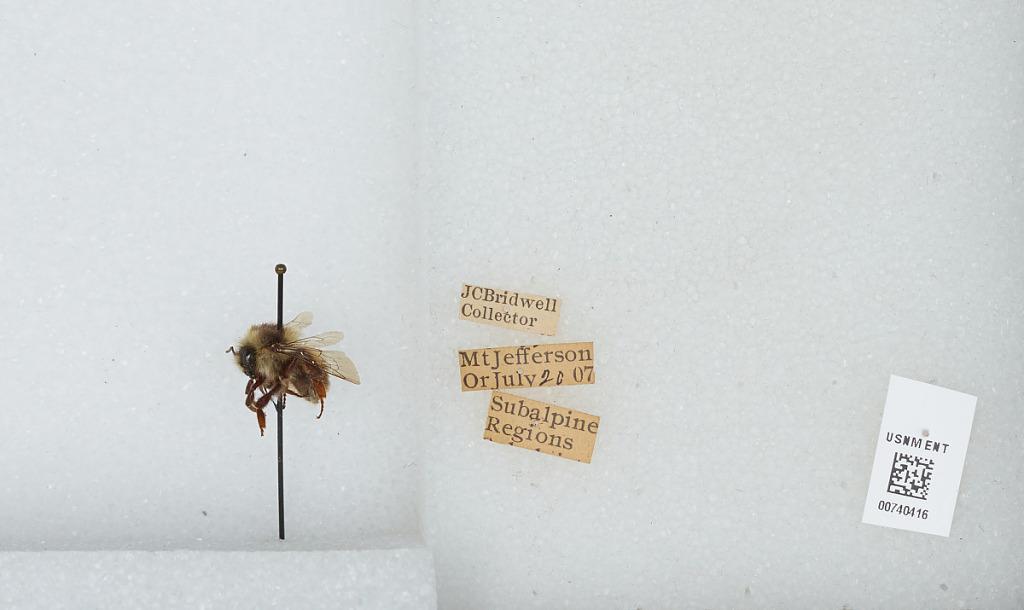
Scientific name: Bombus (Pyrobombus) bifarius Cresson
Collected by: J. Bridwell
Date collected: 1907-7-20
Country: United States
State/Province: Oregon
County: Linn
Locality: Subalpine Regions, Mount Jefferson
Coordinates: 44.6742, -121.799